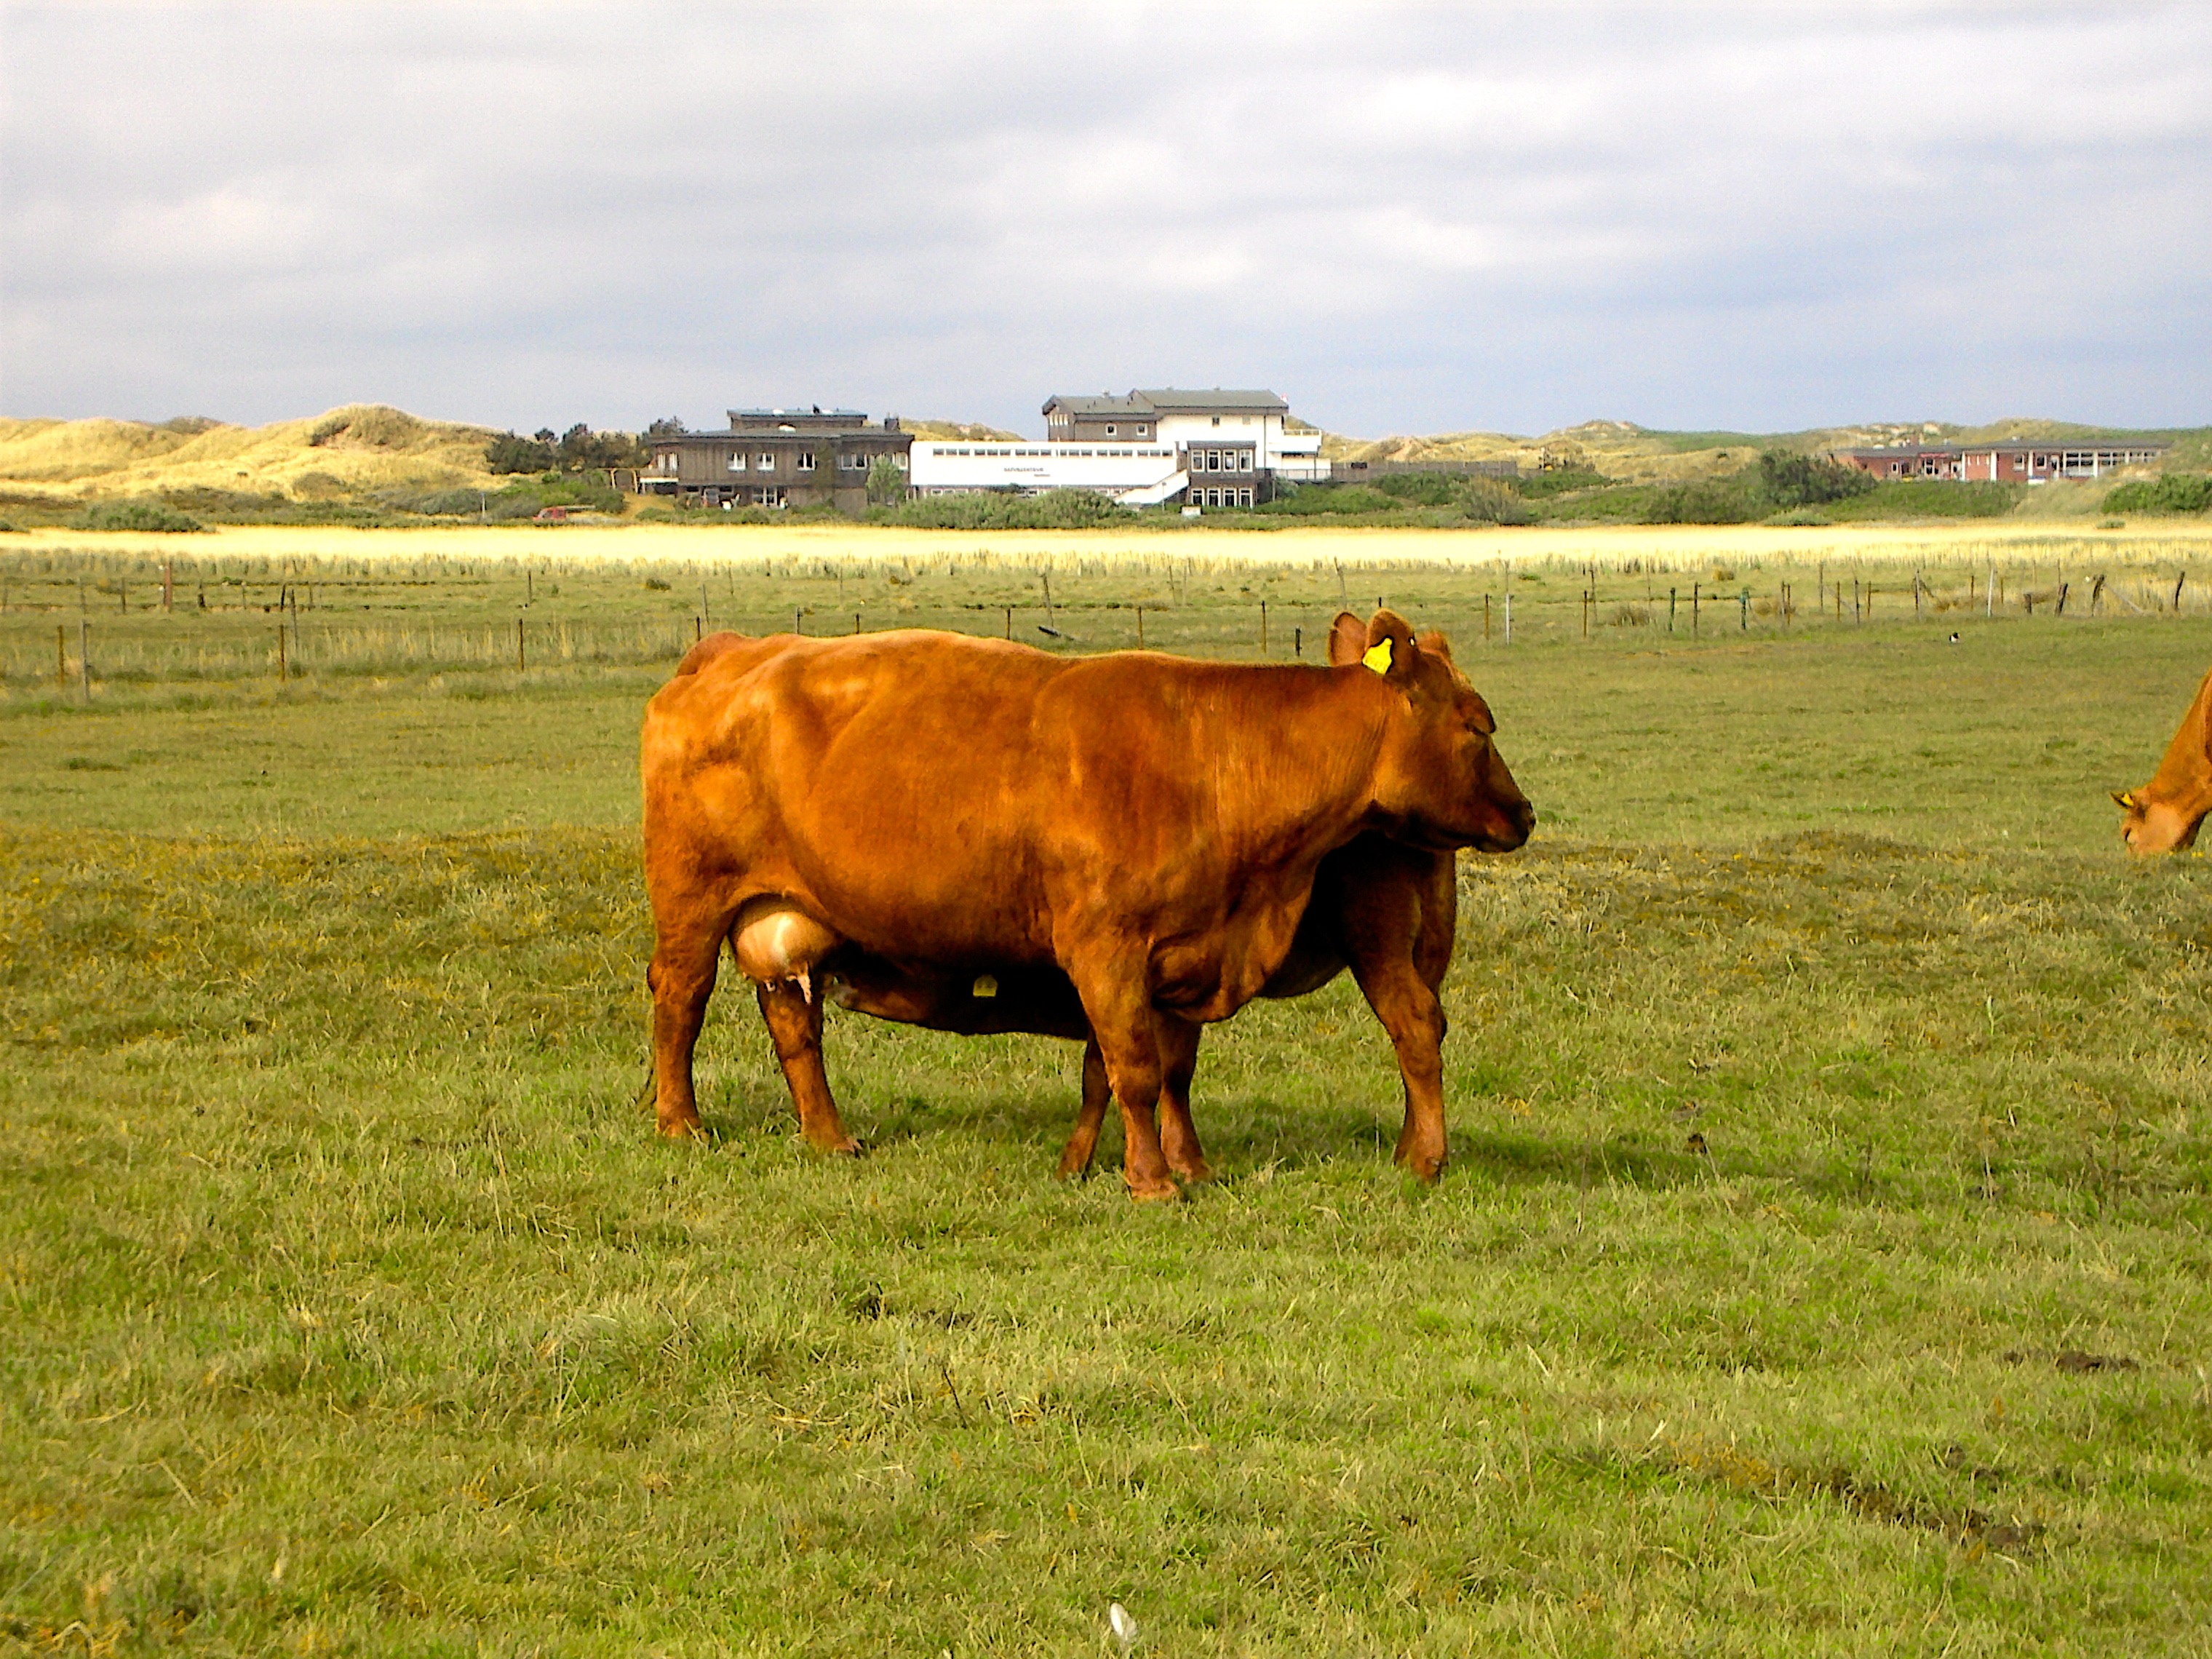
grass, field, farm, meadow, prairie, animal, cow, herd, pasture, grazing, ranch, mammal, meat, fauna, plain, cows, bull, grassland, habitat, rural area, dairy cow, natural environment, cattle like mammal, texas longhorn